Oratory of the Good Shepherd

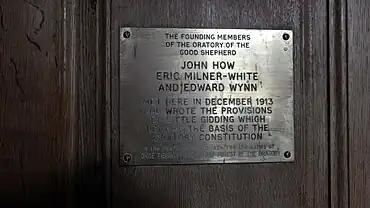
Commemorative Plaque in St John's Church, Little Gidding

Among its members have been Fr Alec Vidler, a noted liberal scholar, and Fr Eric Mascall, a more conservative Thomist, and many have wondered how such diverse people could exist in the same order, but this has been perfectly possible, given the breadth enjoined by the Notes, and the ideal of the Love that makes for Peace. There are still academics in the Oratory, but most of its brethren can be found in parish communities across the world, all finding support and discipline from the Oratory in living out their individual vocations.